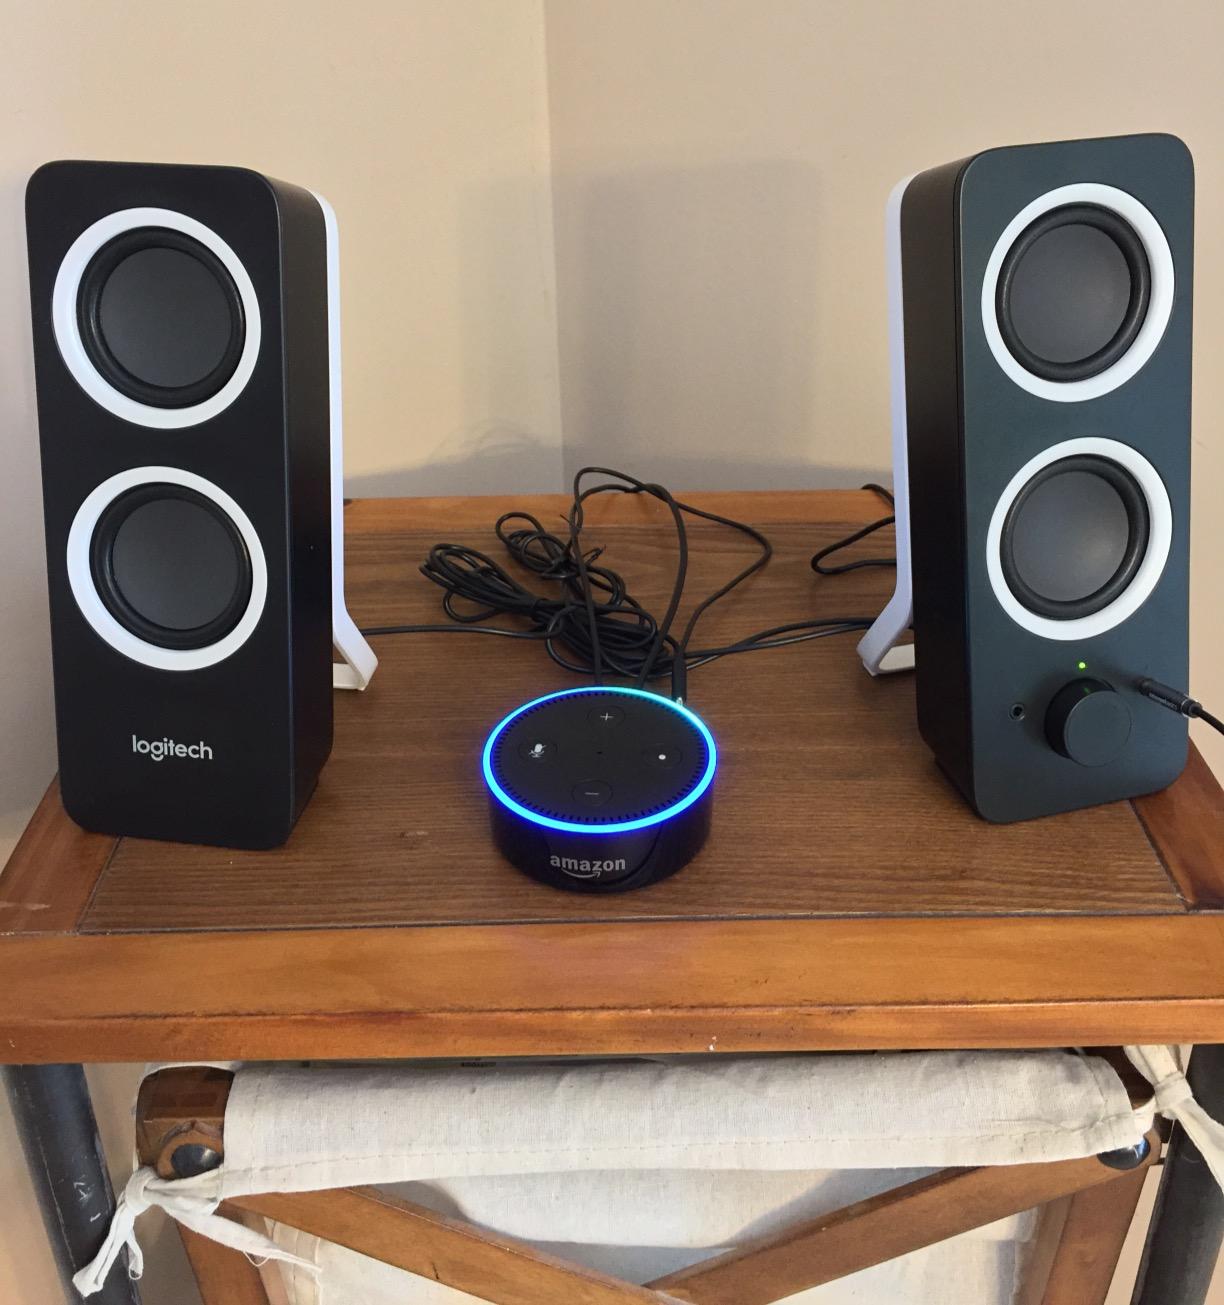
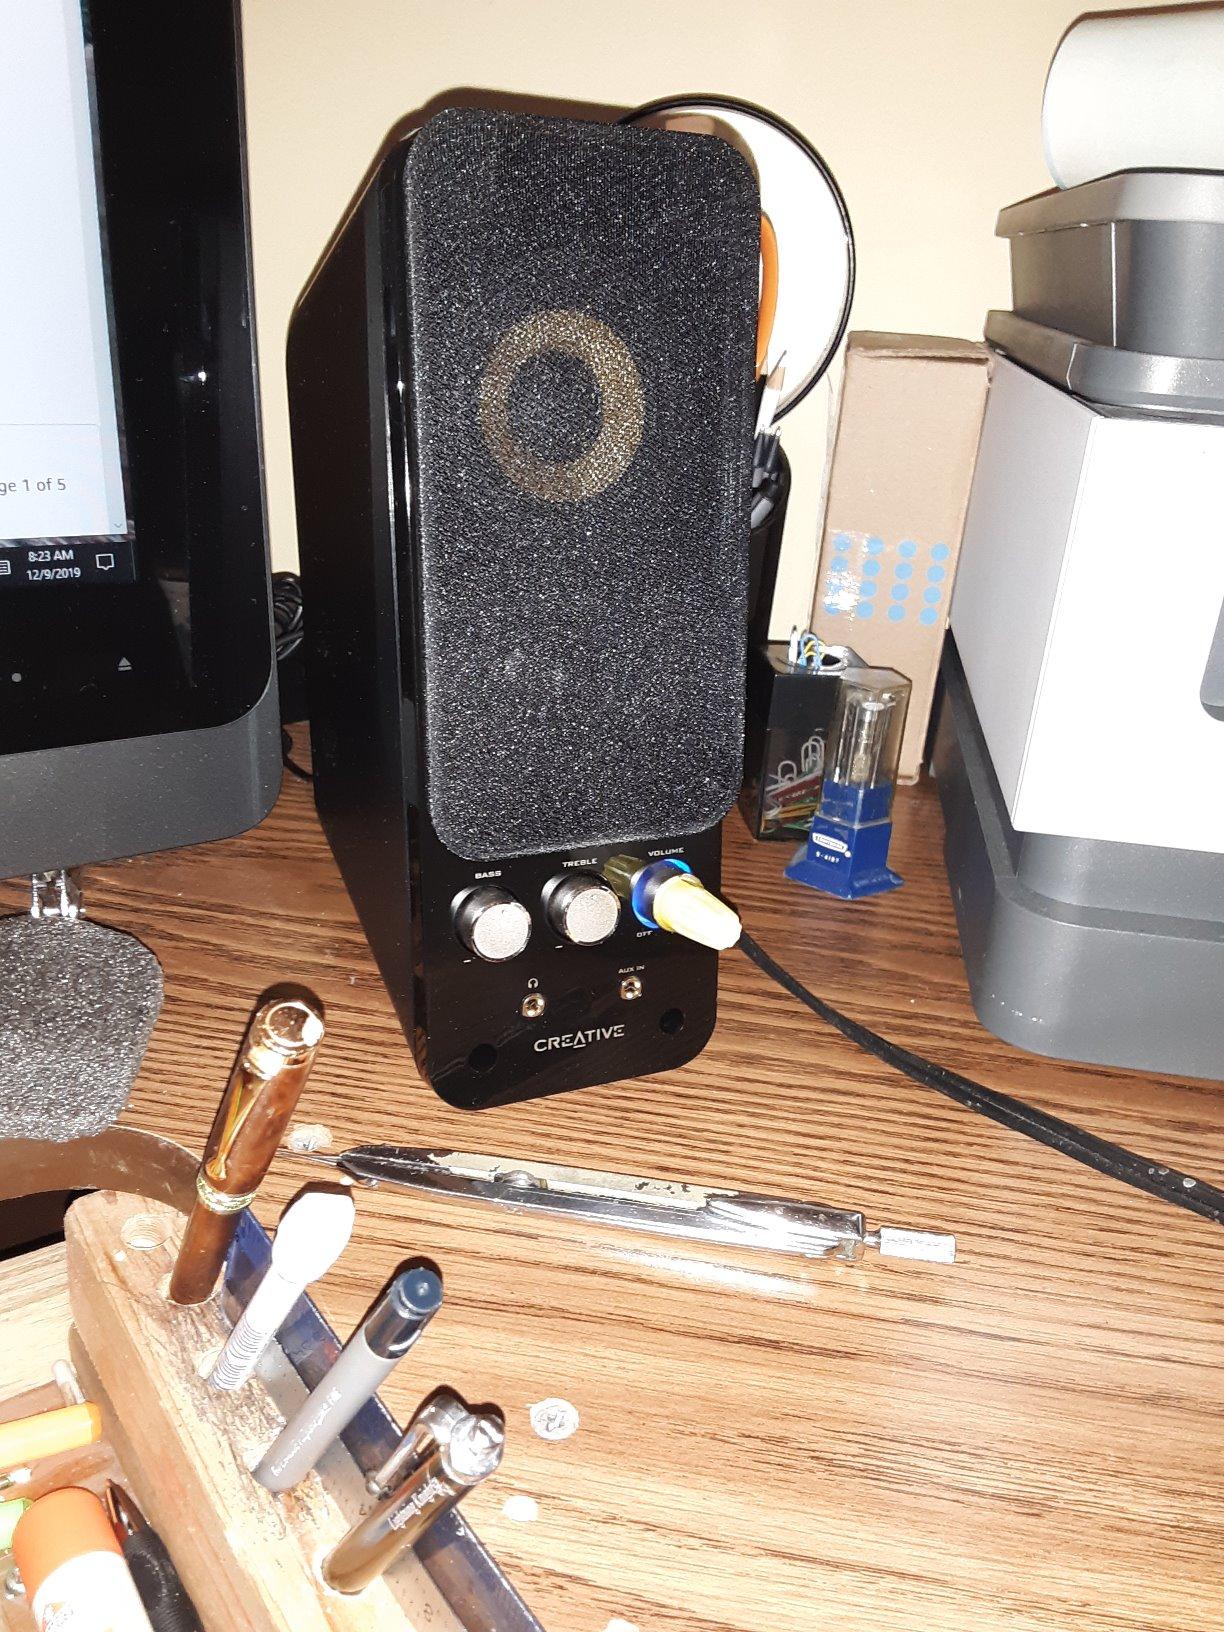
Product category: speaker
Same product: no